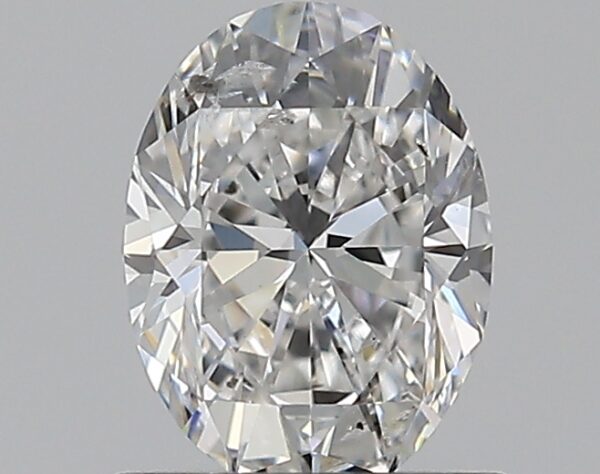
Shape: oval
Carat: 0.75
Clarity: SI2
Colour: E
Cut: EX
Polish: EX
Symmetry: EX
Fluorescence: M
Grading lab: GIA
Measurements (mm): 6.85 x 5.07 x 3.26